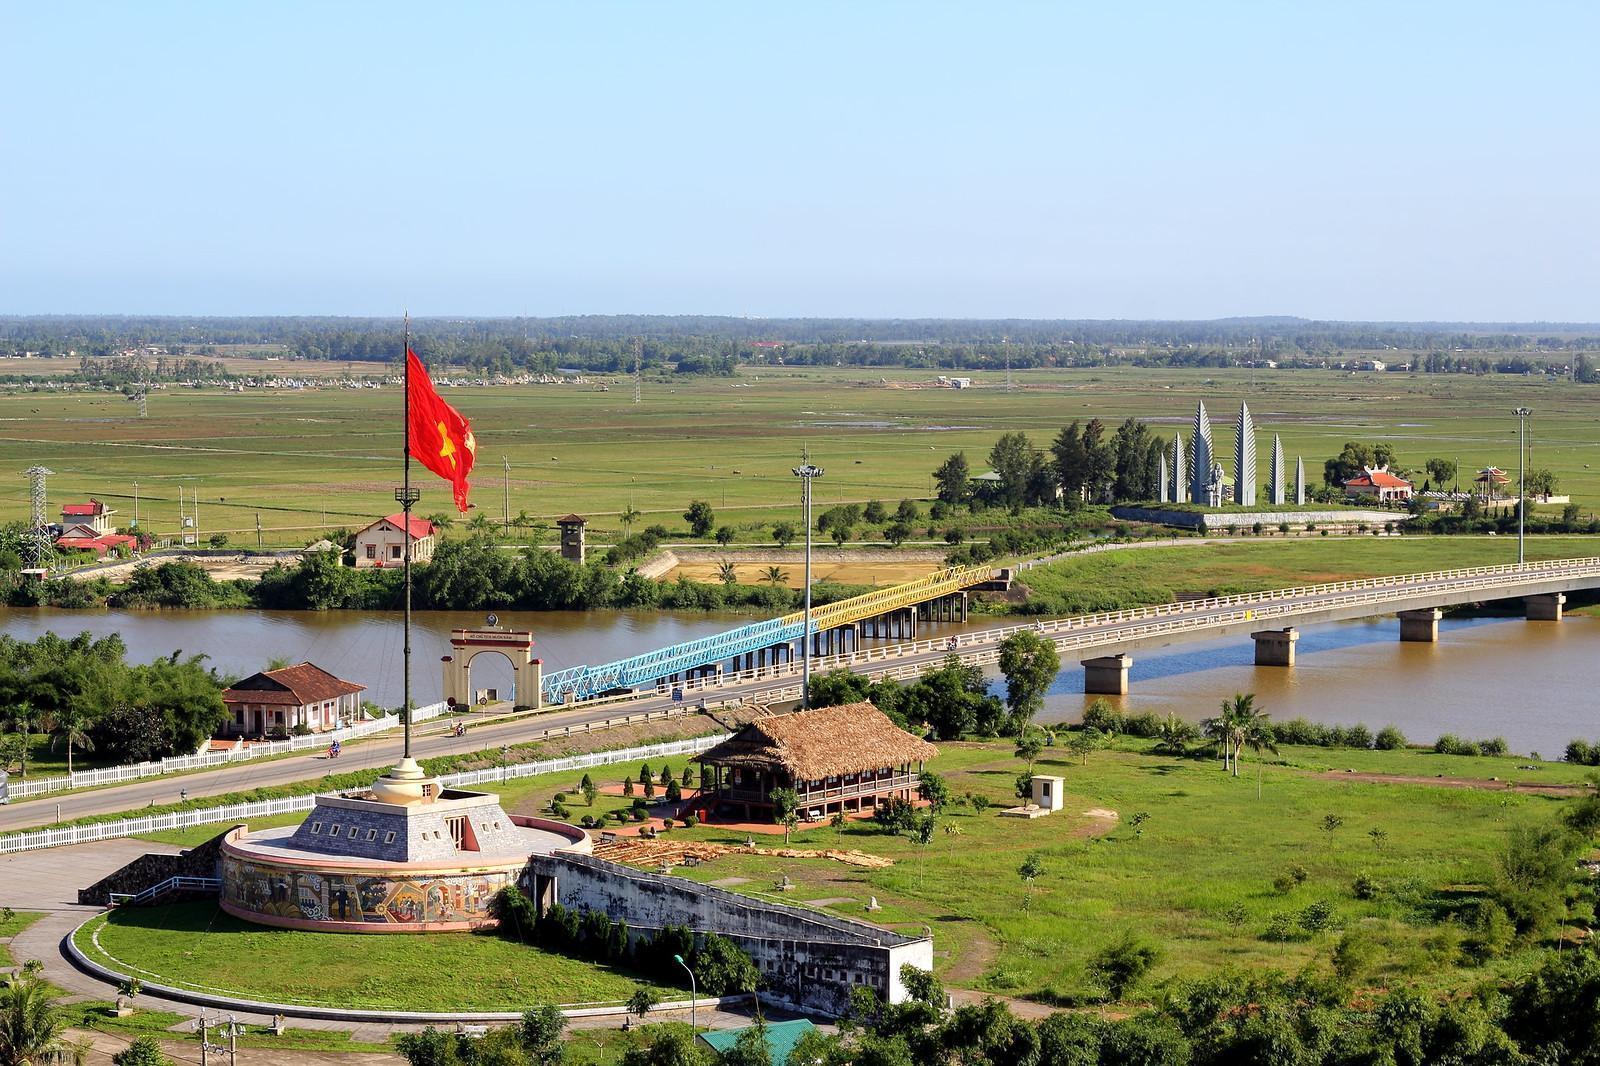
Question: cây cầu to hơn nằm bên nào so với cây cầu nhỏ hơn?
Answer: cây cầu to hơn nằm bên phải cây cầu nhỏ hơn